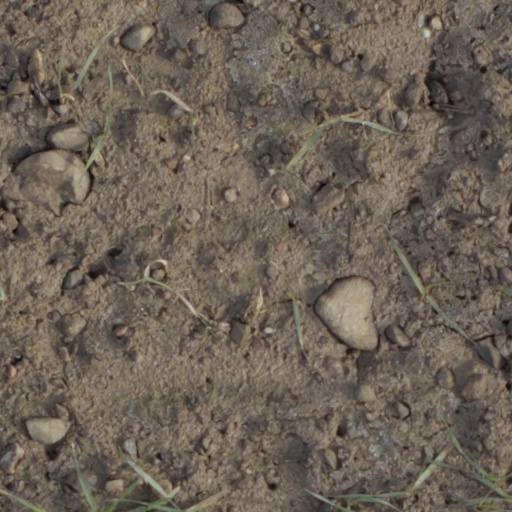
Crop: wheat